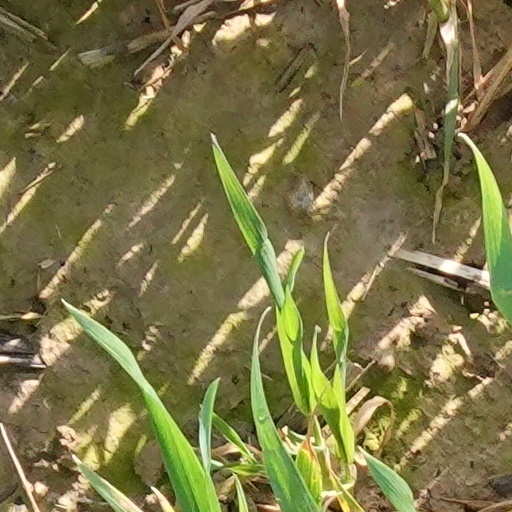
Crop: wheat